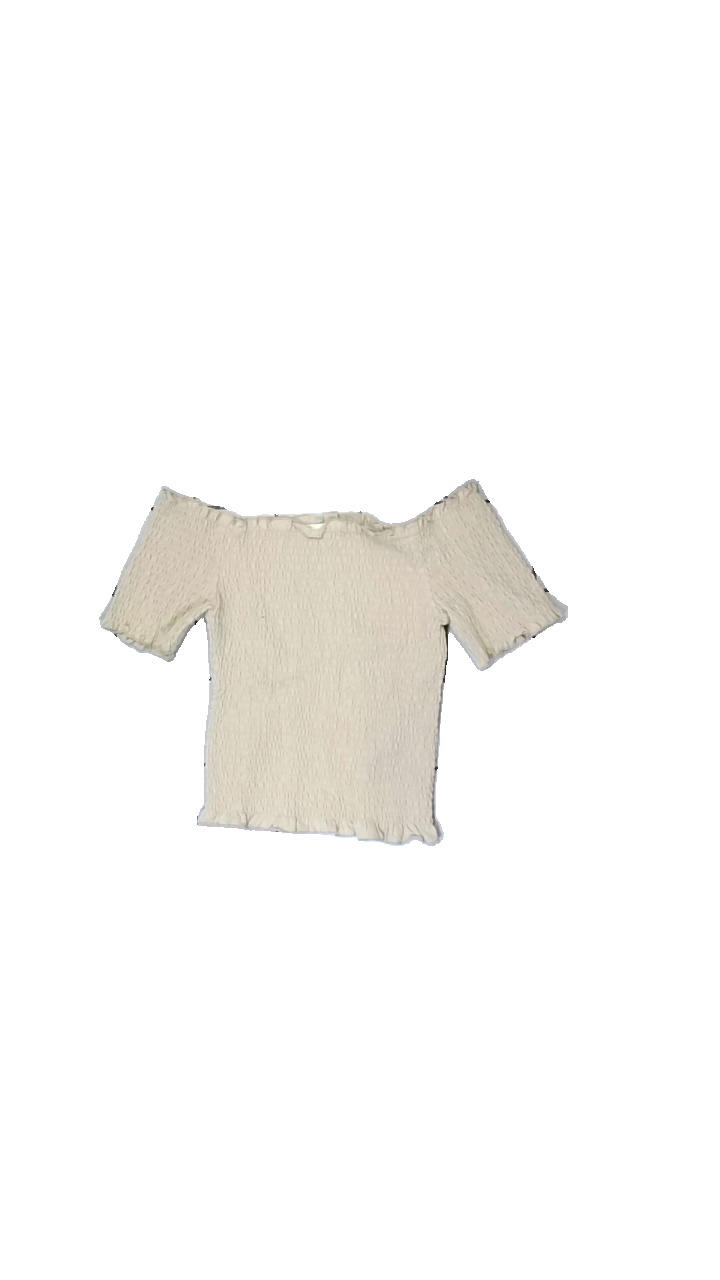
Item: Top (Ladies)
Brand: H&m
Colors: Beige
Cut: Regular, Cropped
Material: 100% cotton
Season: All
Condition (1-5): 3
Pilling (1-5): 4
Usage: Reuse
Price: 50-100